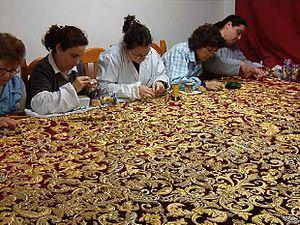
La broderie est un art de décoration des tissus qui consiste à ajouter sur un tissu un motif plat ou en relief fait de fils simples, parfois en intégrant des matériaux tels que paillettes, perles voire pierres précieuses.